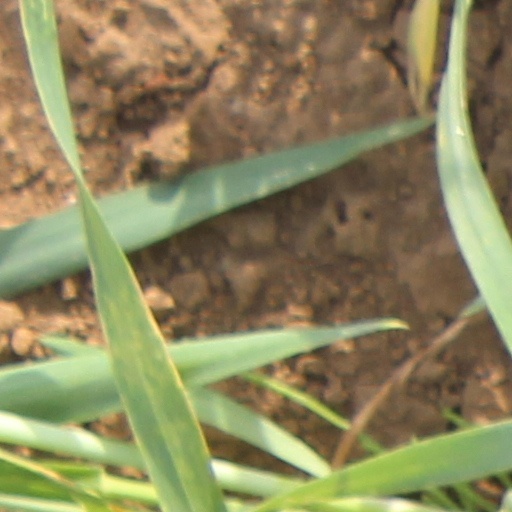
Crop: wheat